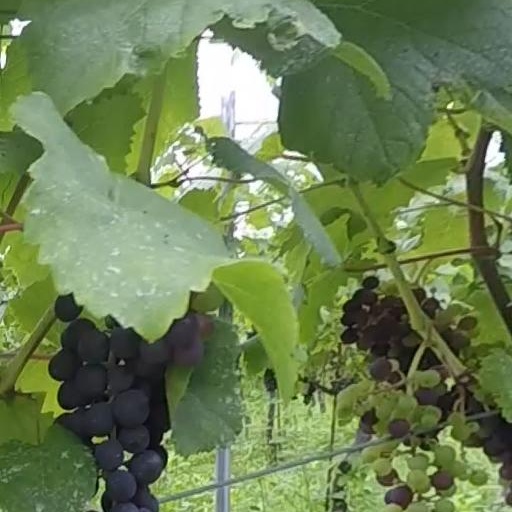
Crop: grape